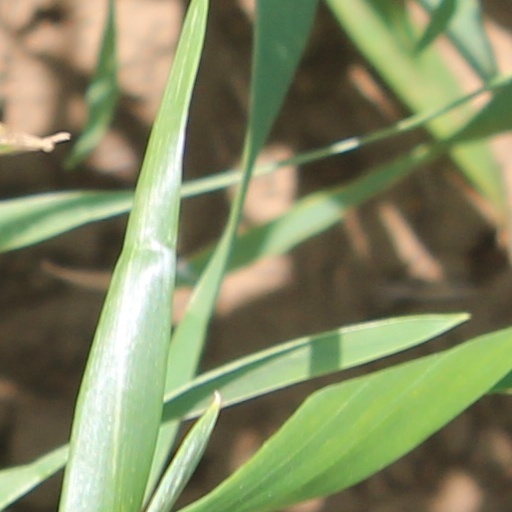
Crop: wheat